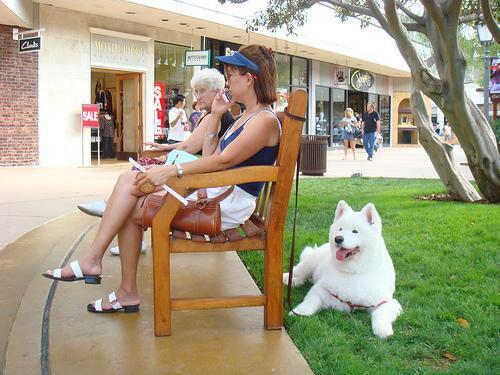
Samoyed